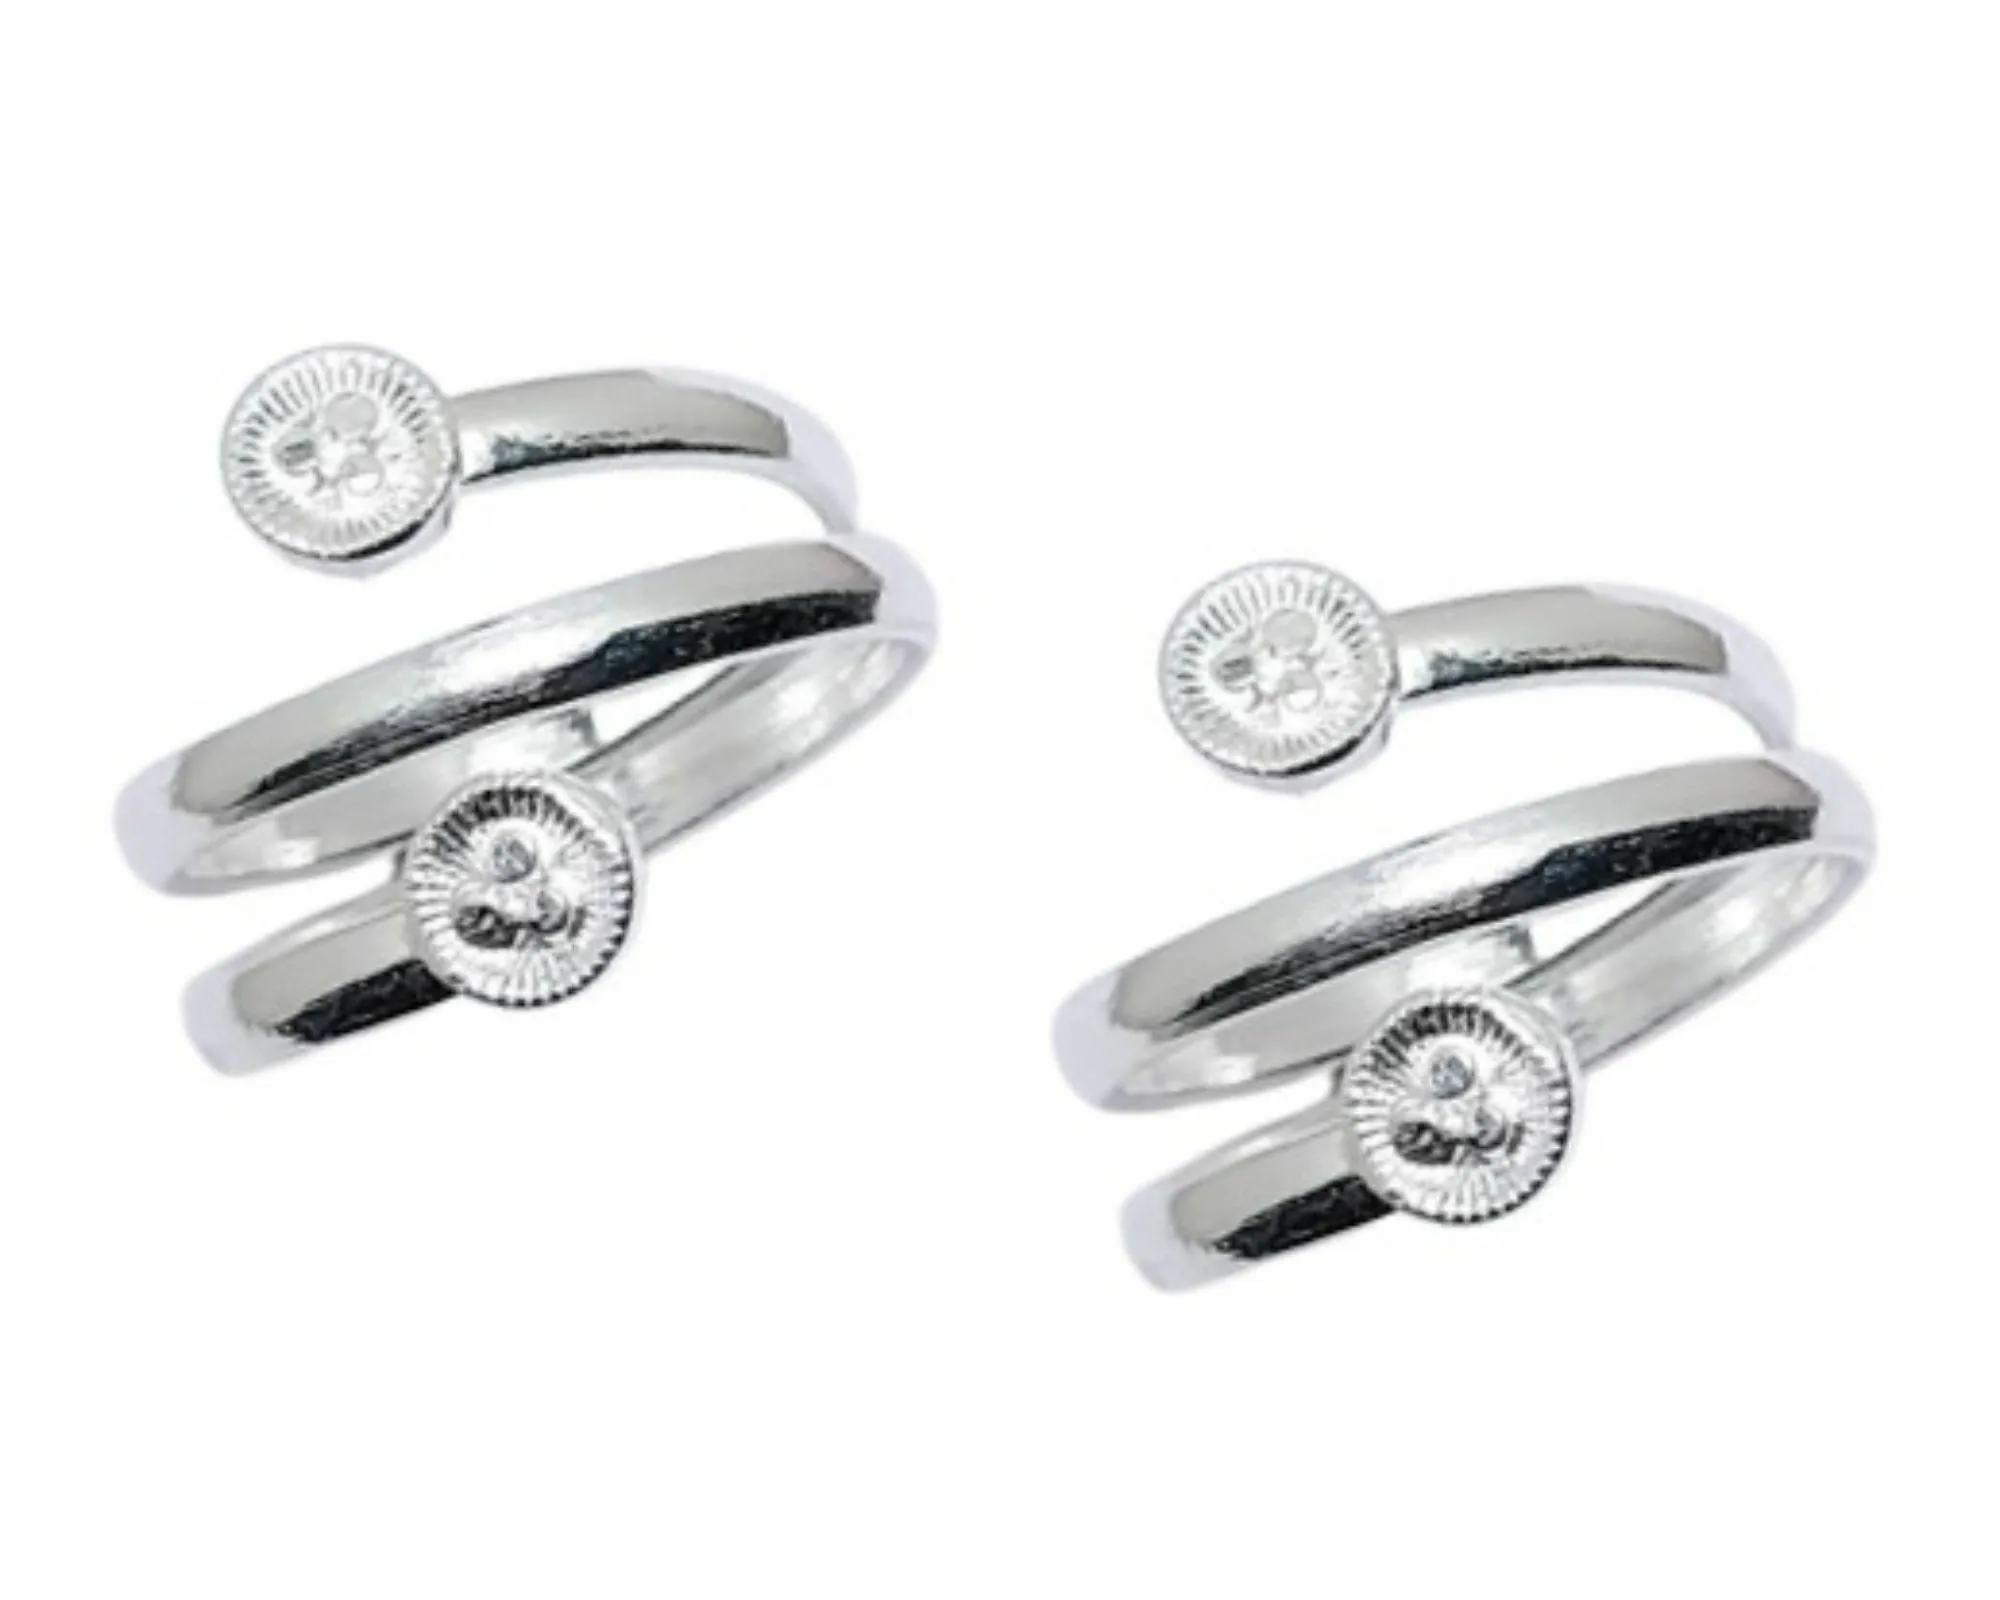
Kamada creations Designer Toe ring Set
Type: Traditional Jewellery
Brand: Kamada Creations
Price: Rs. 162
 Increase your style quotient with these Elegant Toerings from Kamada Creations. Designed to perfection these DBSain pattern toe rings will instantly attract your beauty. Oxidized Silver DBSated Toe rings pair gives an elegant looks you require for all your Occasions. Adjustable in Size with smooth curves to keep your skin safe. Skin friendly - nickel free and lead free as per international standards. Anti-allergic and safe for skin Pretty enough to adorn the feet of a princess, these toe-rings make great festive wear too. Make an Admirable Gift for your friend sister, mother or wife, anniversary, birthday gift, Suitable for party, Office or Daily Wear.
Features: skin friendly,lightweight,silver plated
Included: 2-PAIR-OF-TOE-RING-SET